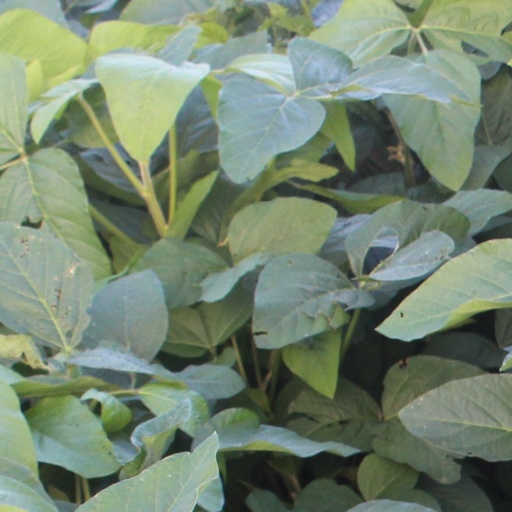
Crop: soybean